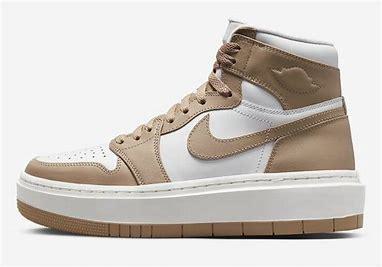
Brand: Jordan
Model: 1 Elevate